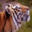
Label: tiger